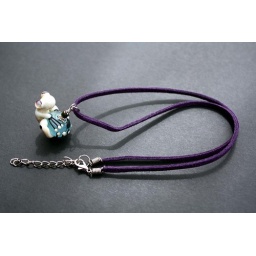
an ivory frog with black feet and black dots on her rump. sitting on a blue bead encased in clear. adorable!